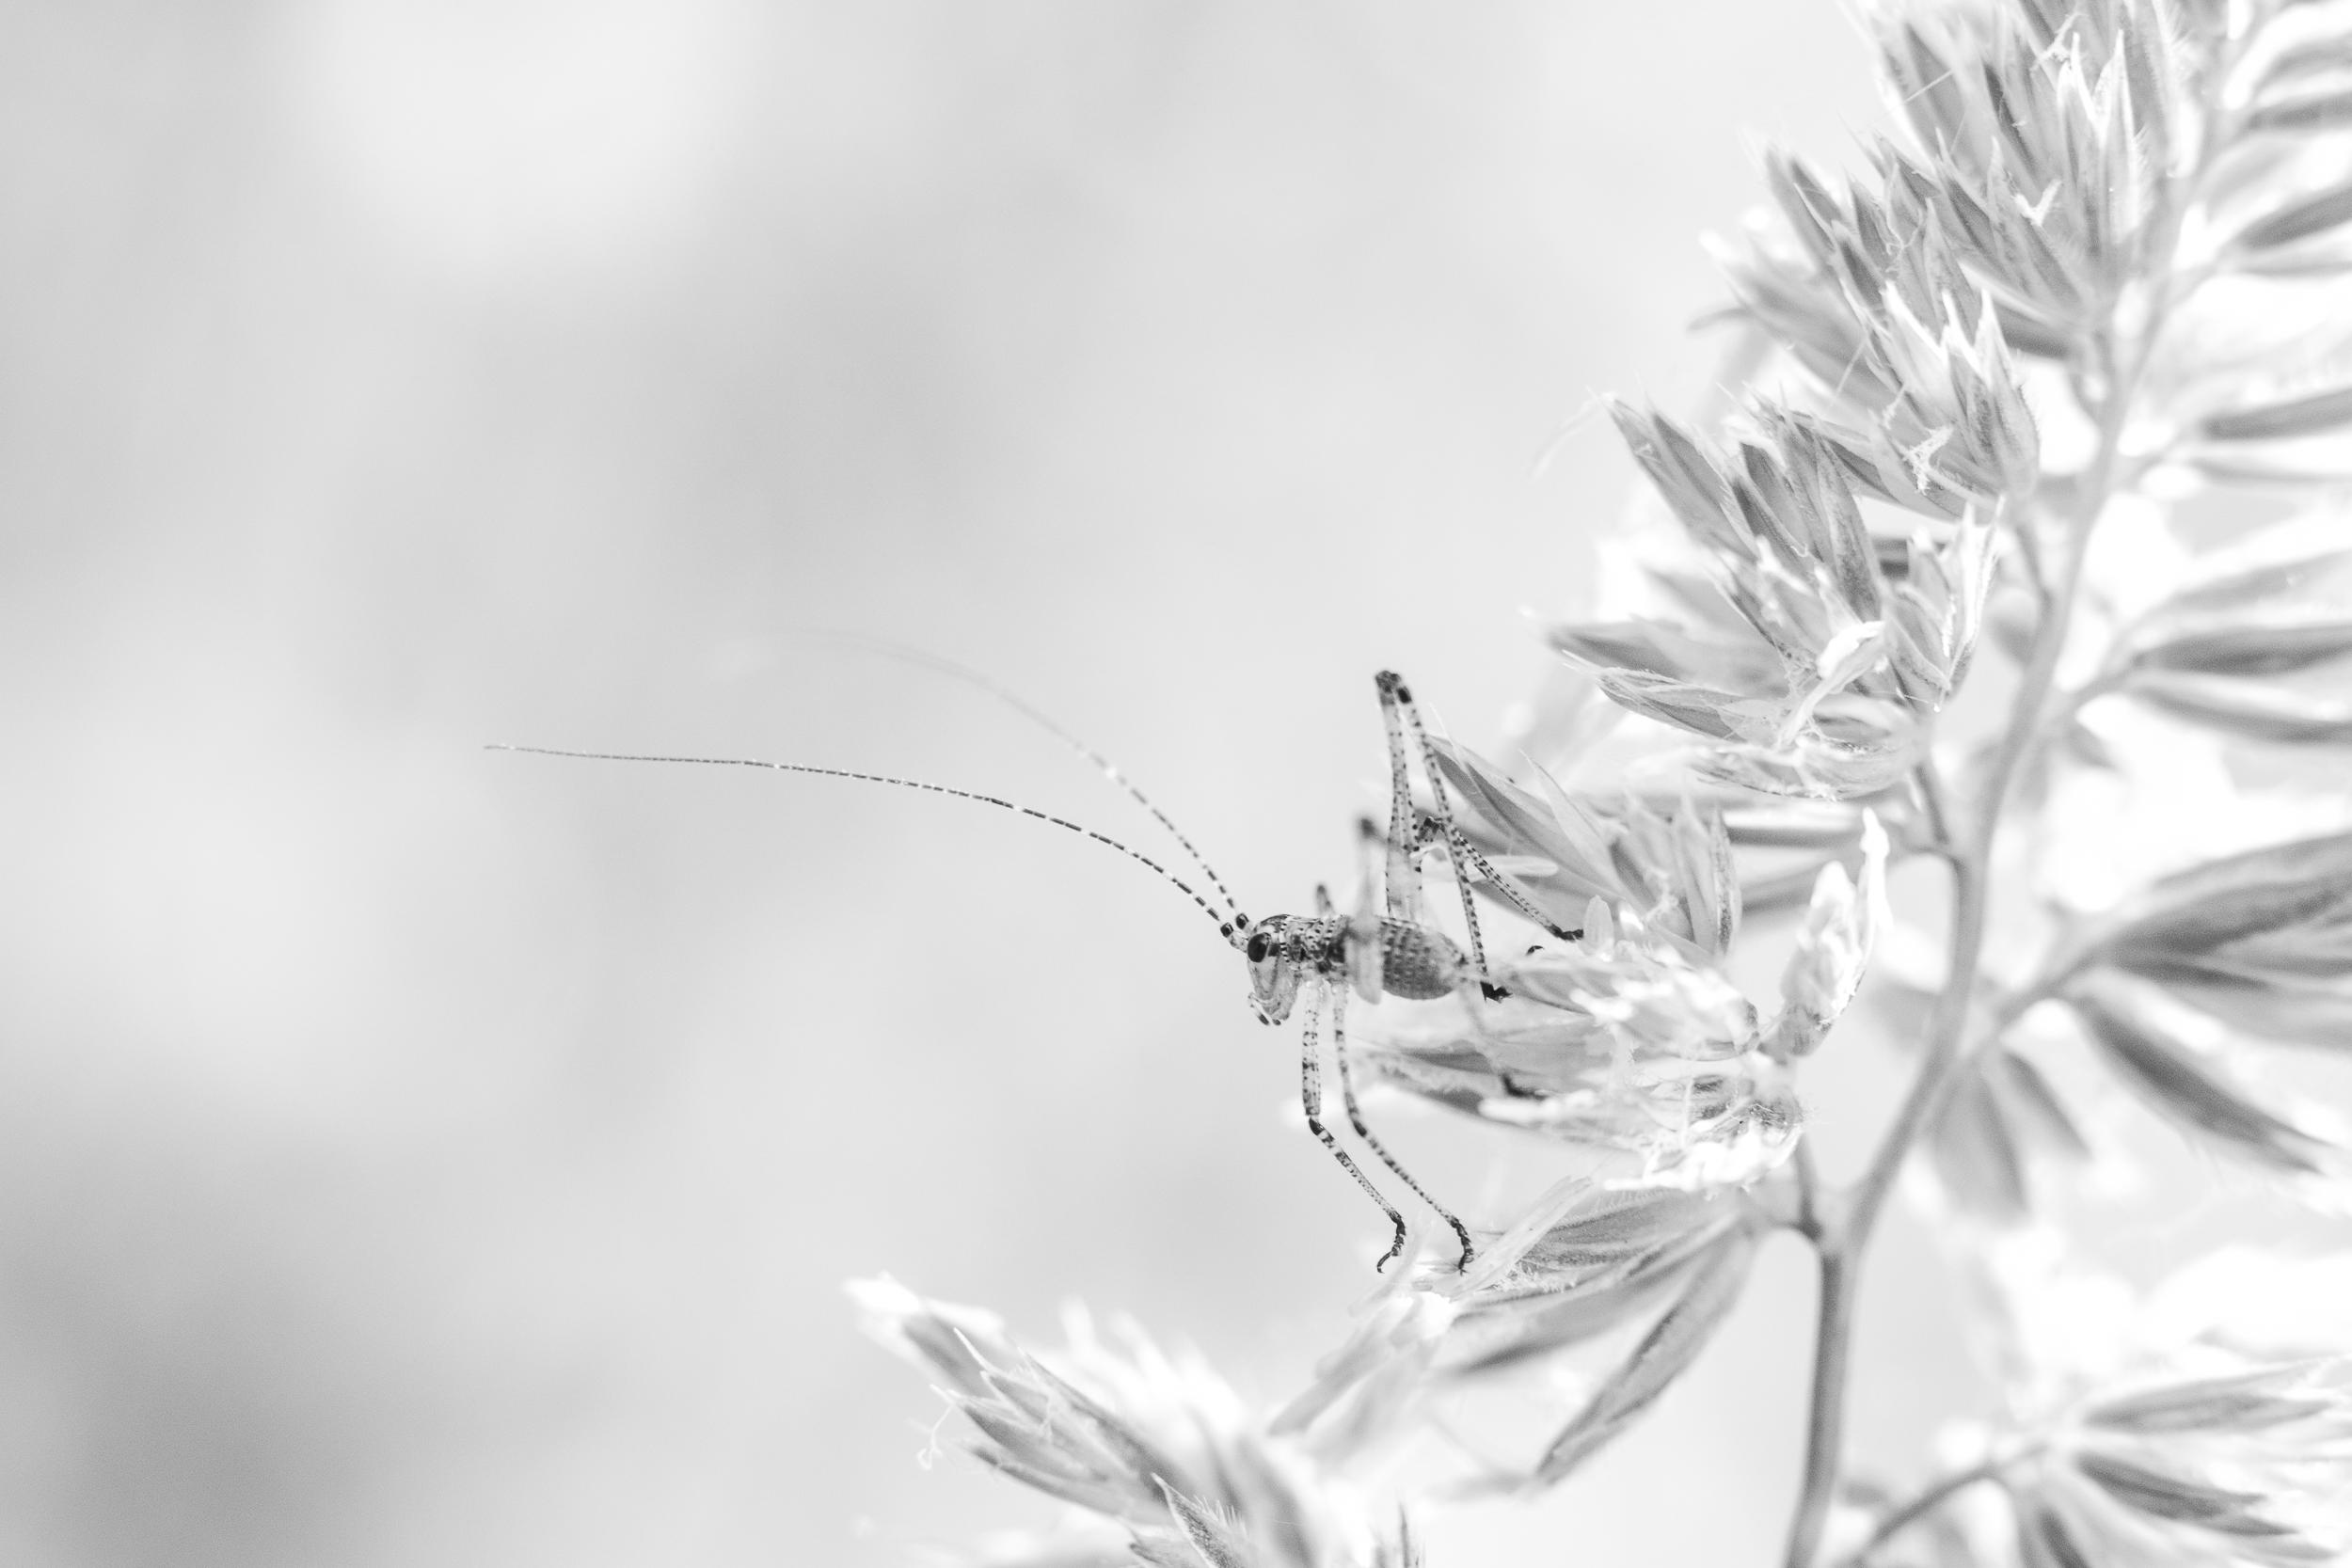
nature, grass, branch, winter, black and white, white, photography, leaf, flower, frost, line, portrait, insect, macro, nikon, silence, monochrome, closeup, flora, twig, close up, bw, sketch, plante, nikkor, d750, nb, insecte, 5502000mmf4056, curuyann, serein, macro photography, monochrome photography, grass family